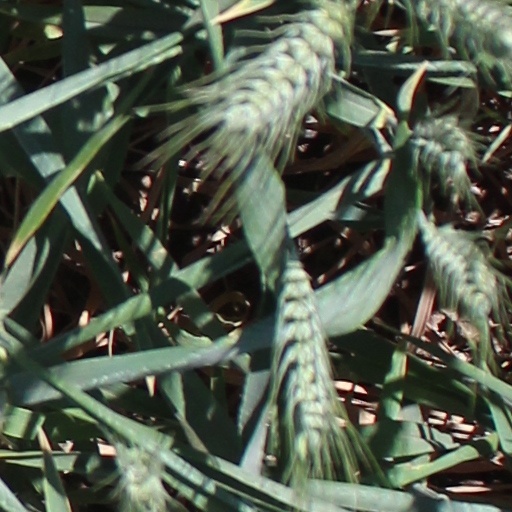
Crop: wheat